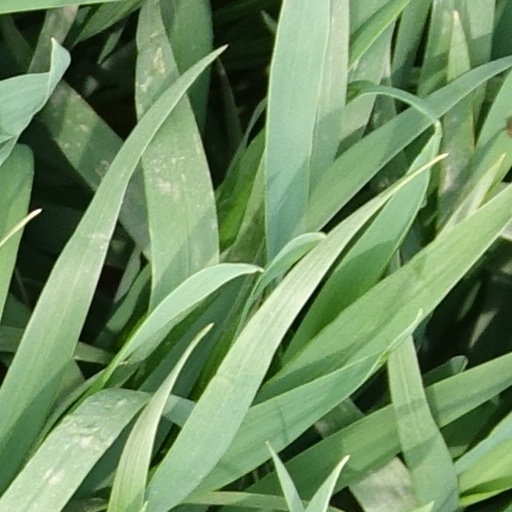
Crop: wheat